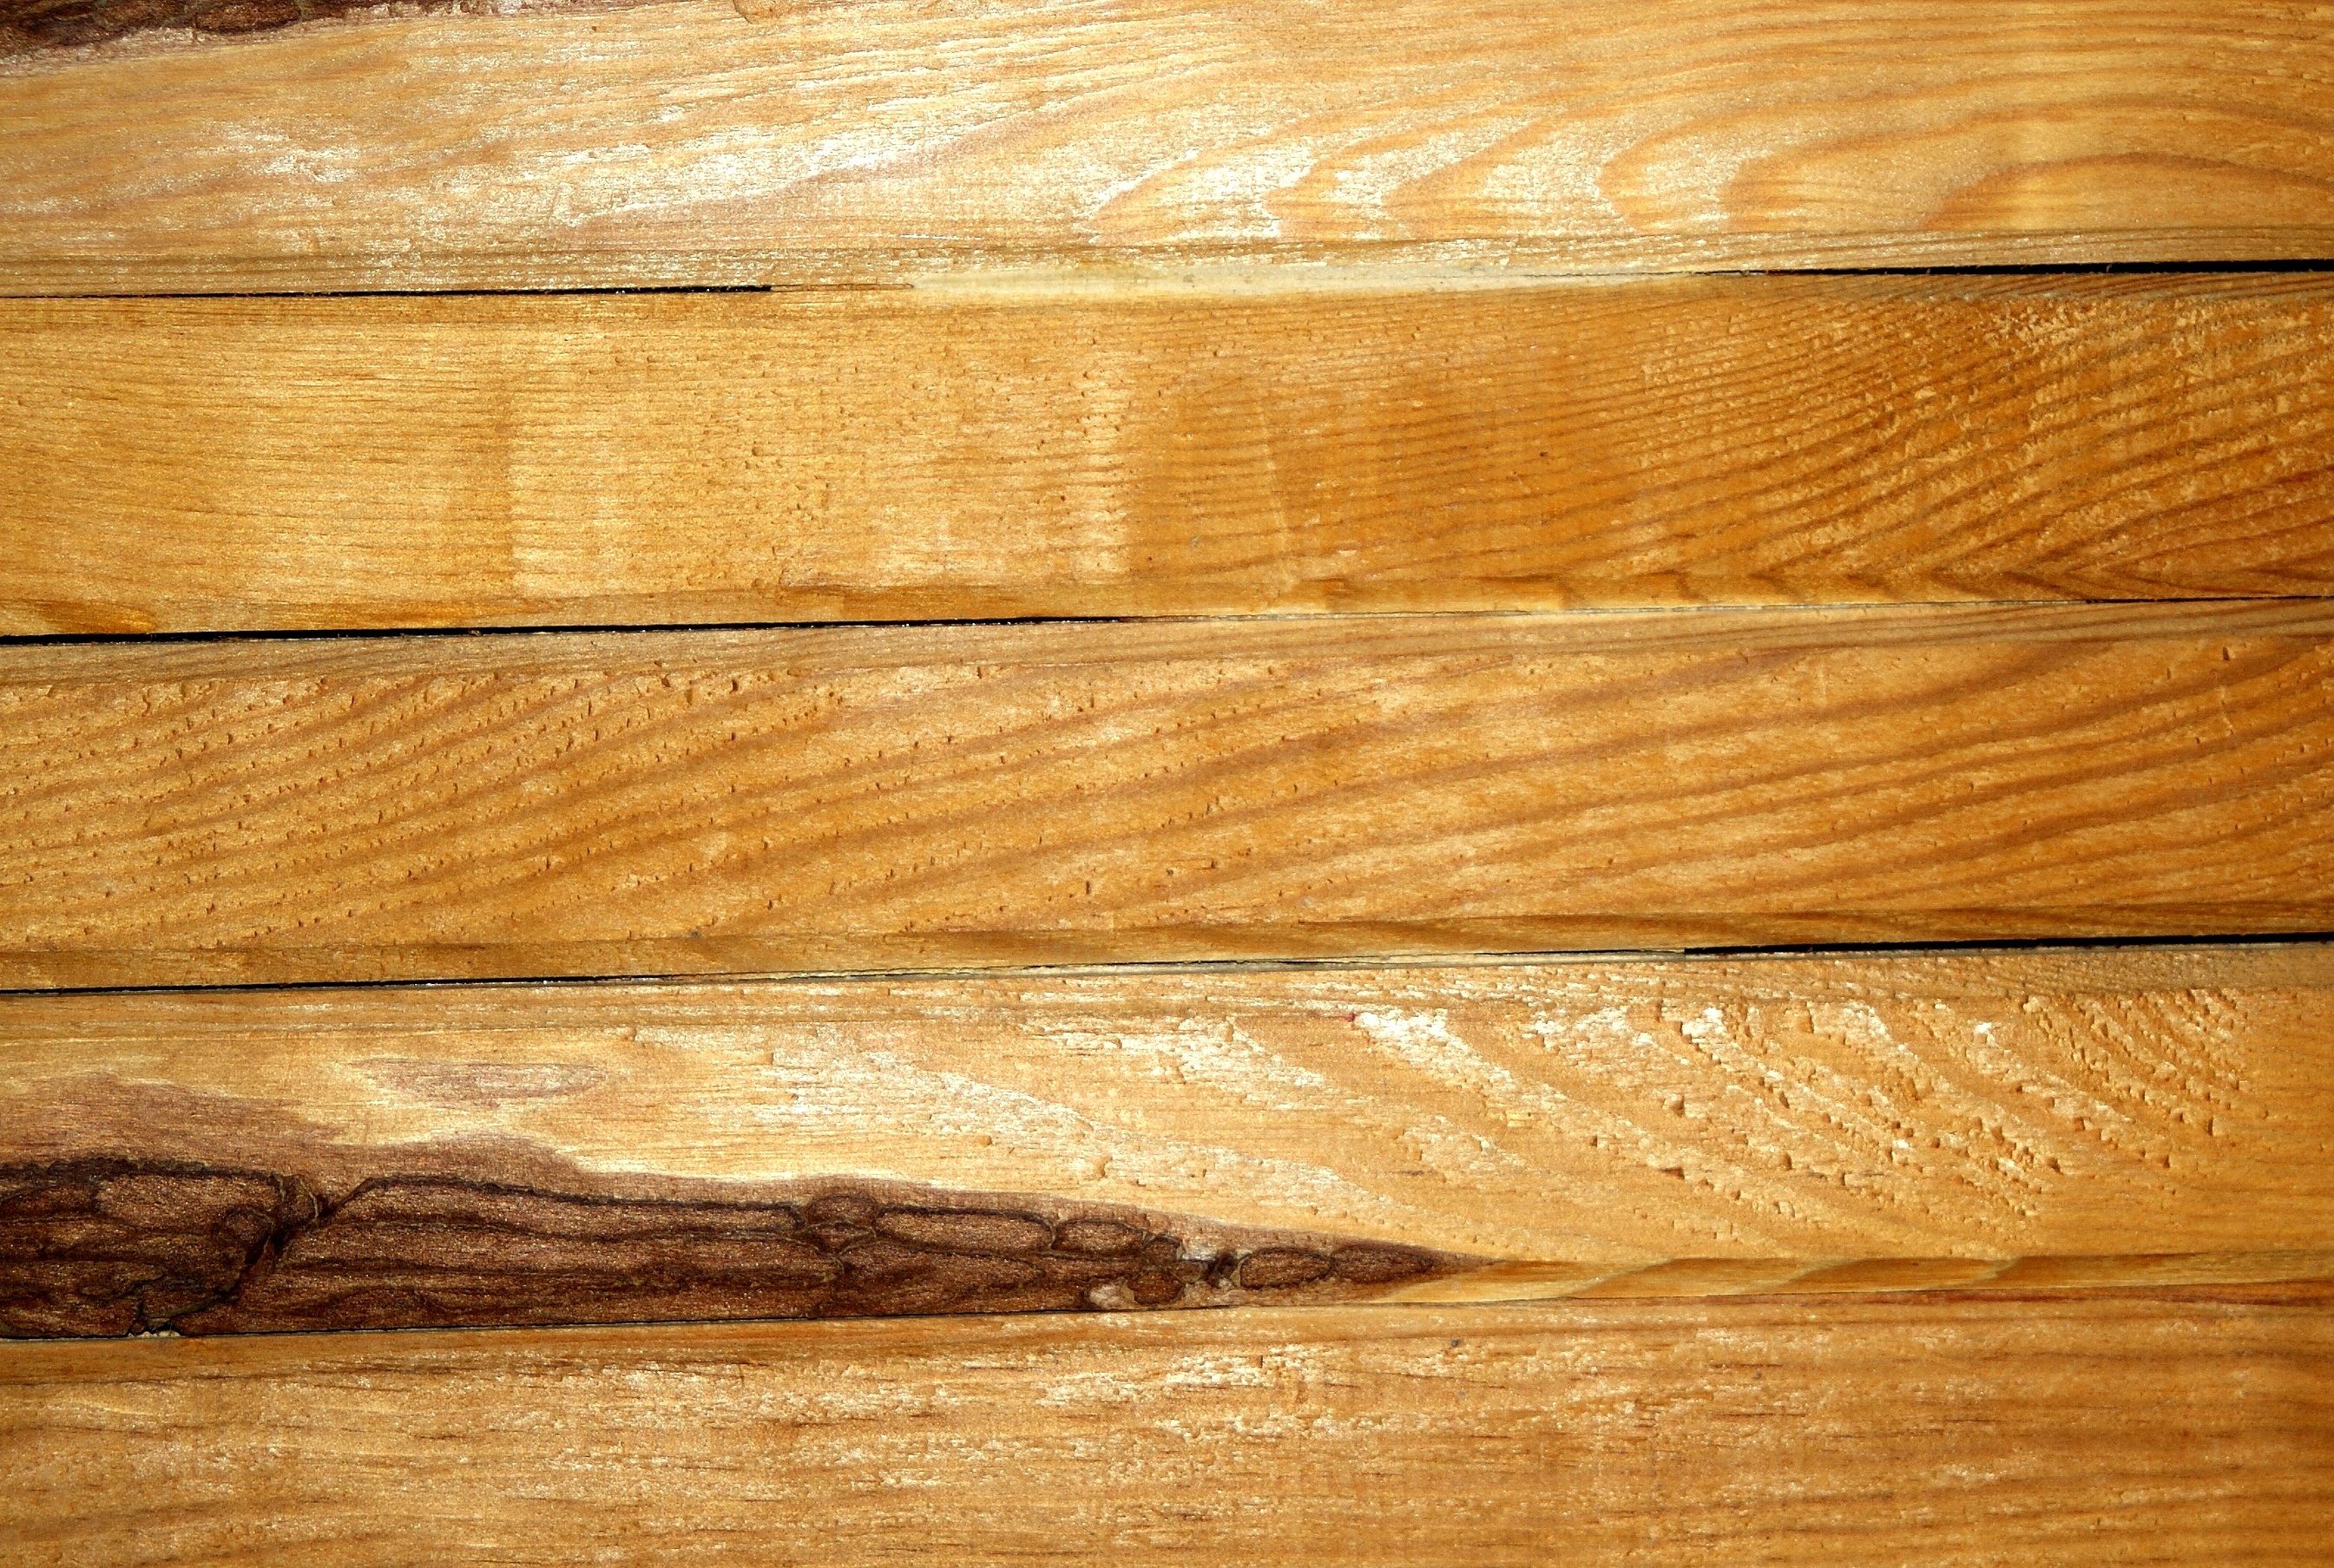
tree, nature, board, wood, texture, floor, building, beam, golden, natural, lumber, design, hardwood, boards, wooden, wallpaper, wallpapers, carving, layer, molding, floors, the design of the, the background, flooring, plywood, wood flooring, wood floors, man made object, laminate flooring, wood stain, paneling